Battle of Largs

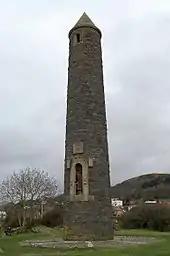
The Pencil stands about south of Largs, along a shoreline footpath.

The evidence suggests that the main Scottish force arrived from the south, rather than from the east or the north. For example, Alexander III is recorded to have been south at Ayr in September, and the power centre of Alexander of Dundonald, Steward of Scotland (d. 1282), who is thought to have commanded the Scottish forces at the battle, was also located to the south. Furthermore, at the time of the battle, the Sheriff of Ayr was probably a member of the steward's family—probably his younger brother, the Earl of Menteith. If the Scots had indeed arrived from the south, then they would have also assembled at a mustering site to the south, possibly somewhere near Ayr. The saga indicates that the Norwegians were divided into two groups. The smaller force numbered 200 men, was stationed on a mound, somewhat inland from the beach, under the command of a Norwegian nobleman Ogmund Crouchdance. The main Norwegian force, numbering about 700 to 800 men (including Haakon himself), was stationed on the beach below. These two detachments were likely only a fraction of the total number of forces at Haakon's disposal. The numbers that the saga allows for either side may be exaggerated. A more likely number may be only about one hundred or several hundred men per side with the number of knights present may have been closer to 50 than the saga's 500. The forces which Haakon had mustered in Norway formed part of his realm's leidang, a naval levy in which districts contributed men, ships, and provisions for military service.